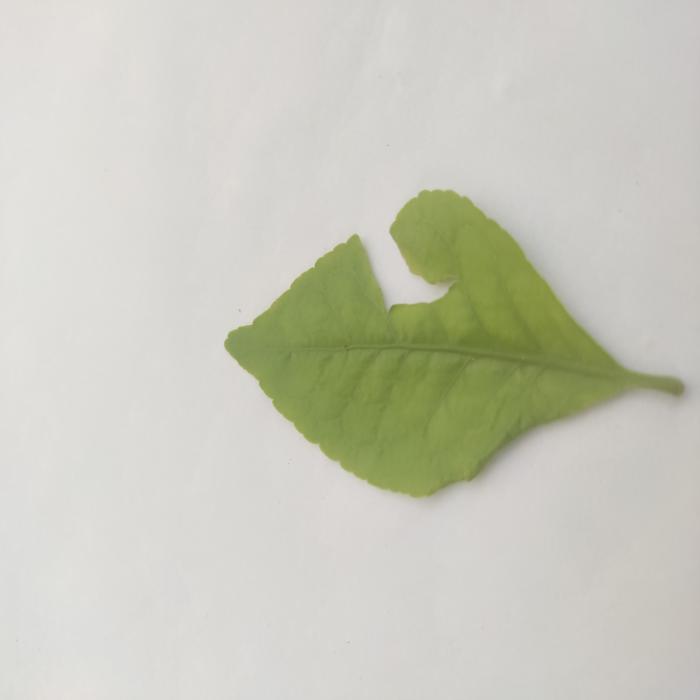
Crop: Aegle Marmelos
Leaf condition: Cercospora_Leaf